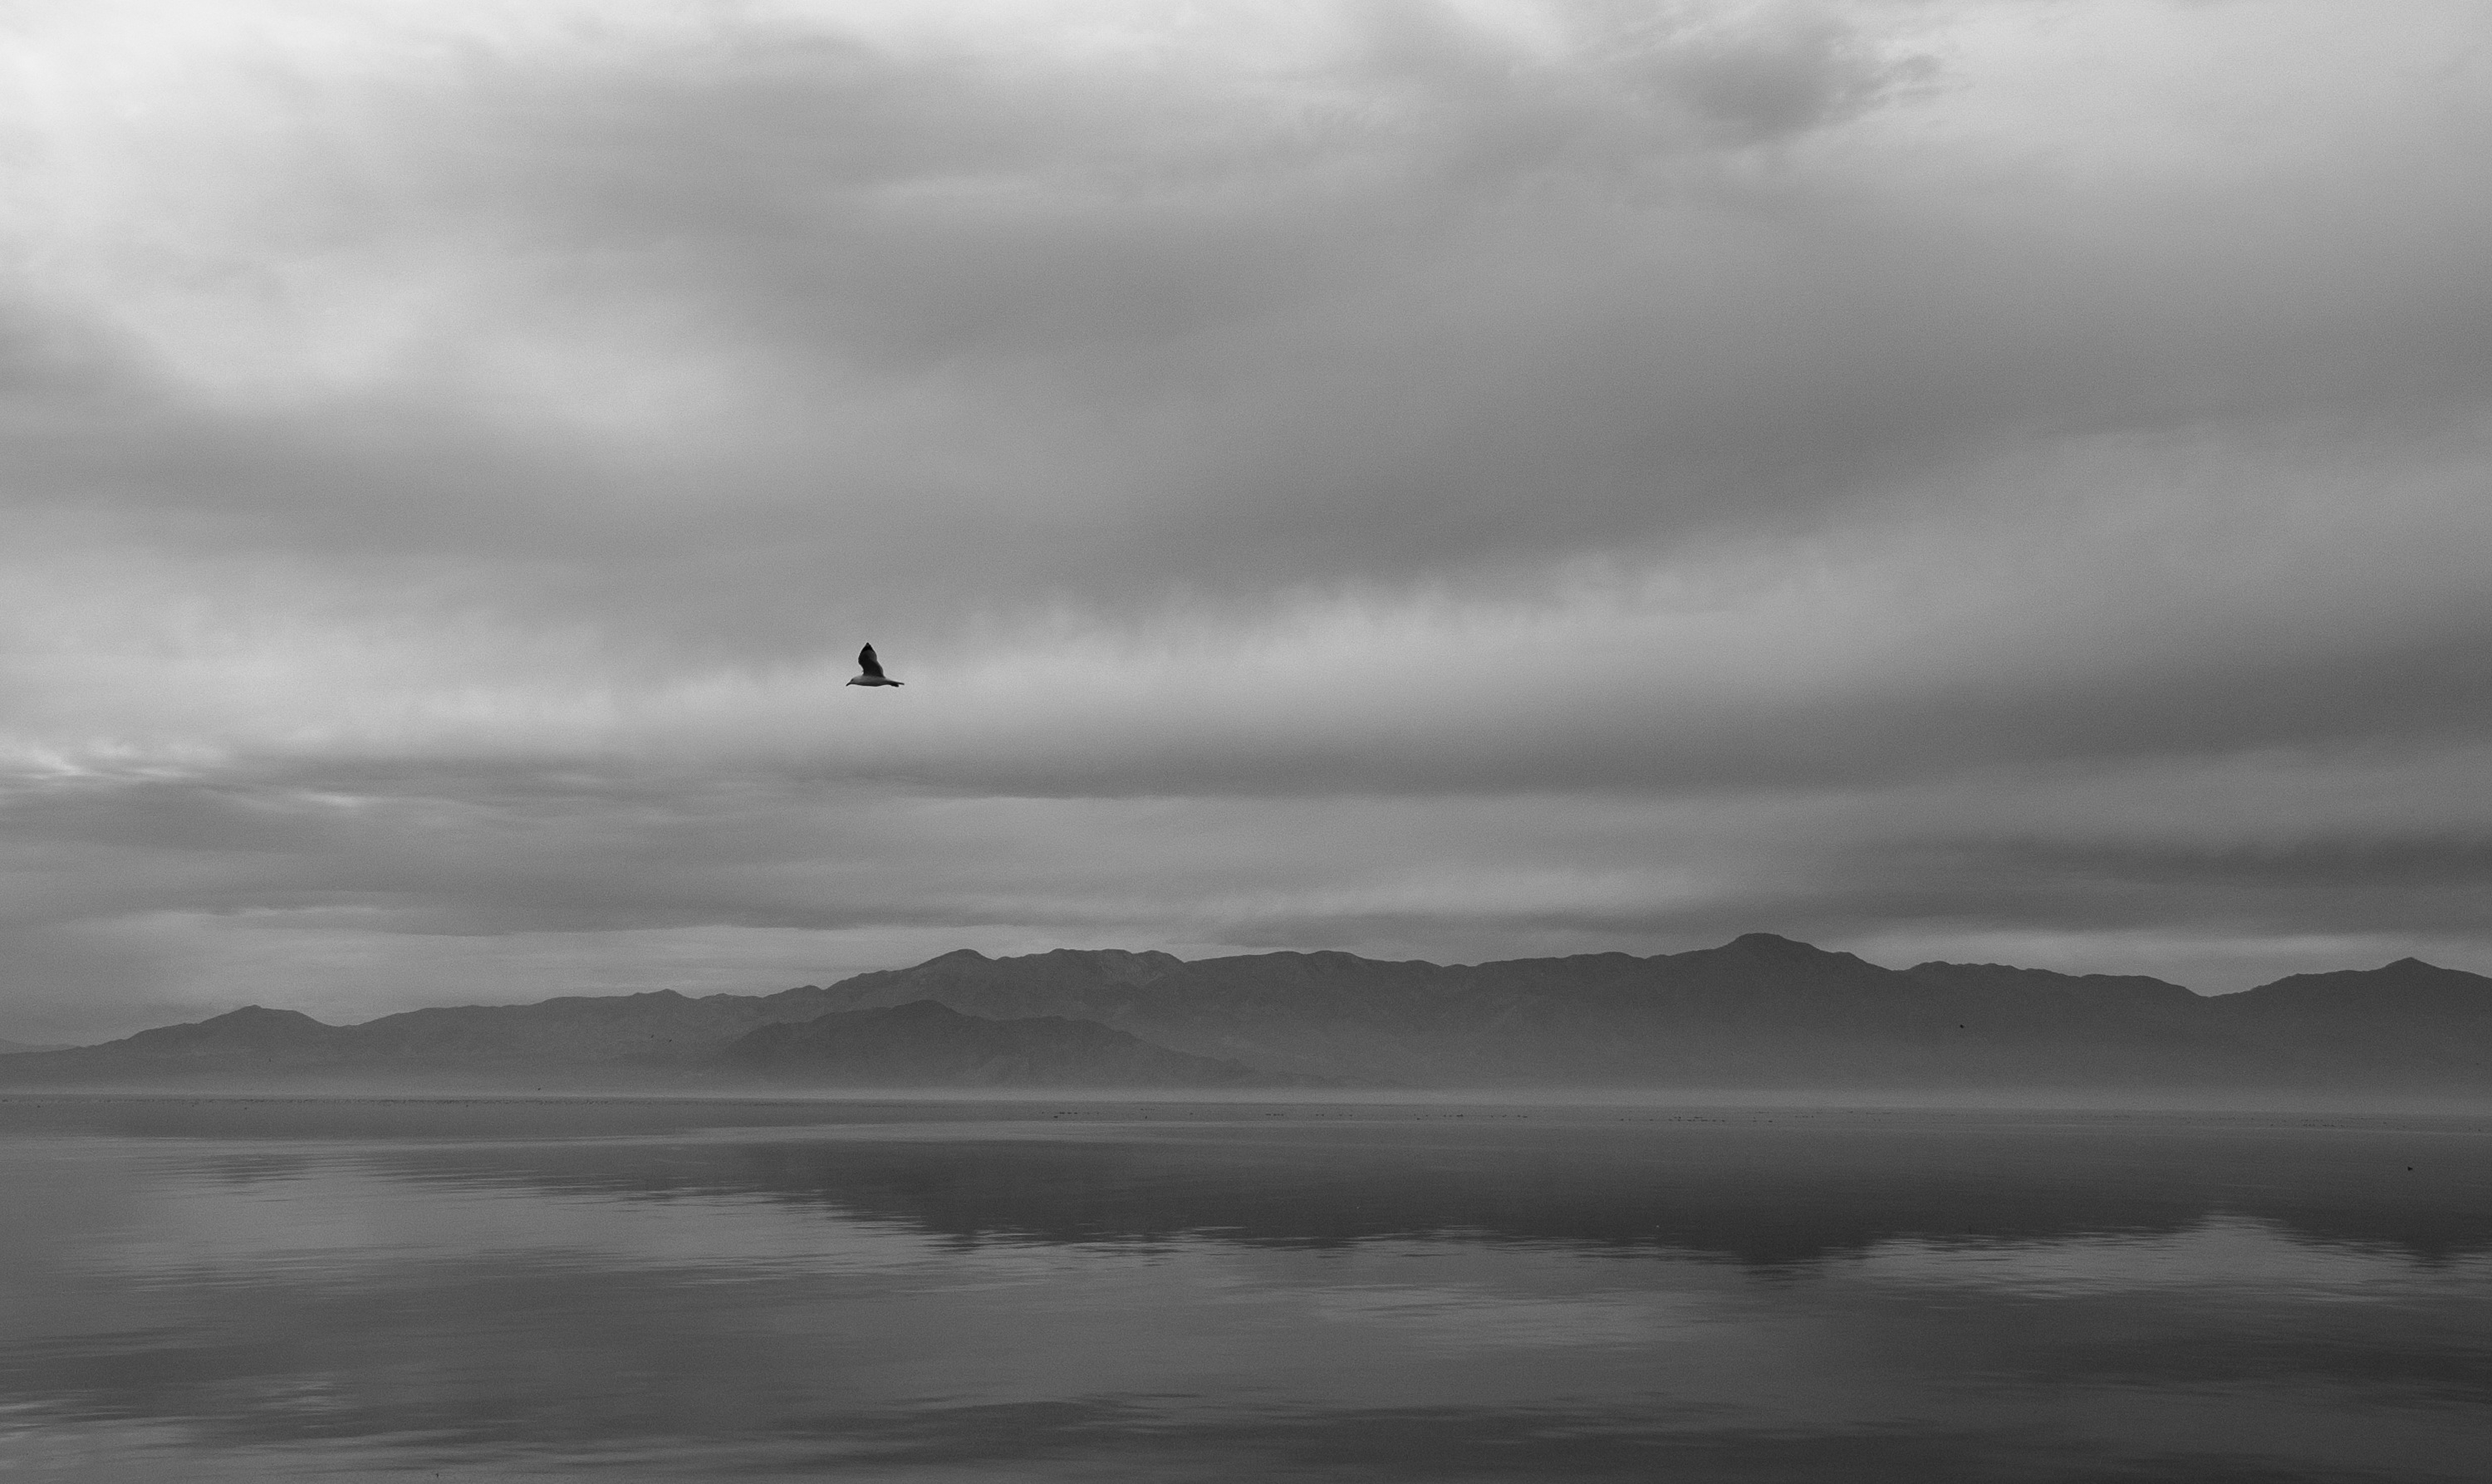
sea, coast, ocean, horizon, wing, cloud, black and white, sky, wave, dawn, flight, weather, monochrome, monochrome photography, atmospheric phenomenon, atmosphere of earth